Witch Island

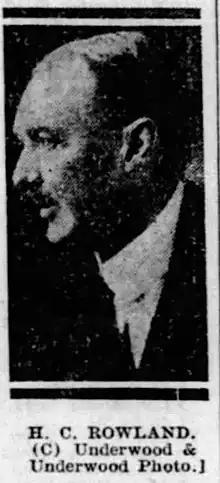
Henry Cottrell Rowland

Her engagements and travels up through the turn of the century reduced noticeably. Buffalo, Detroit, Chicago, Cincinnati and her hometown, Boston, were regular stops for her. She did travel as far as Texas, and began appearing in Maine.